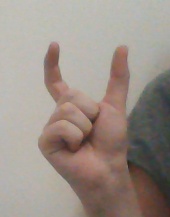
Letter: nun